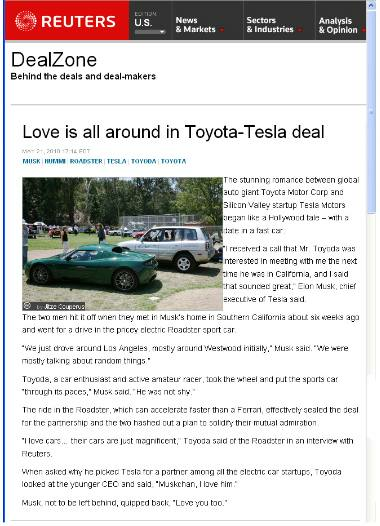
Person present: No